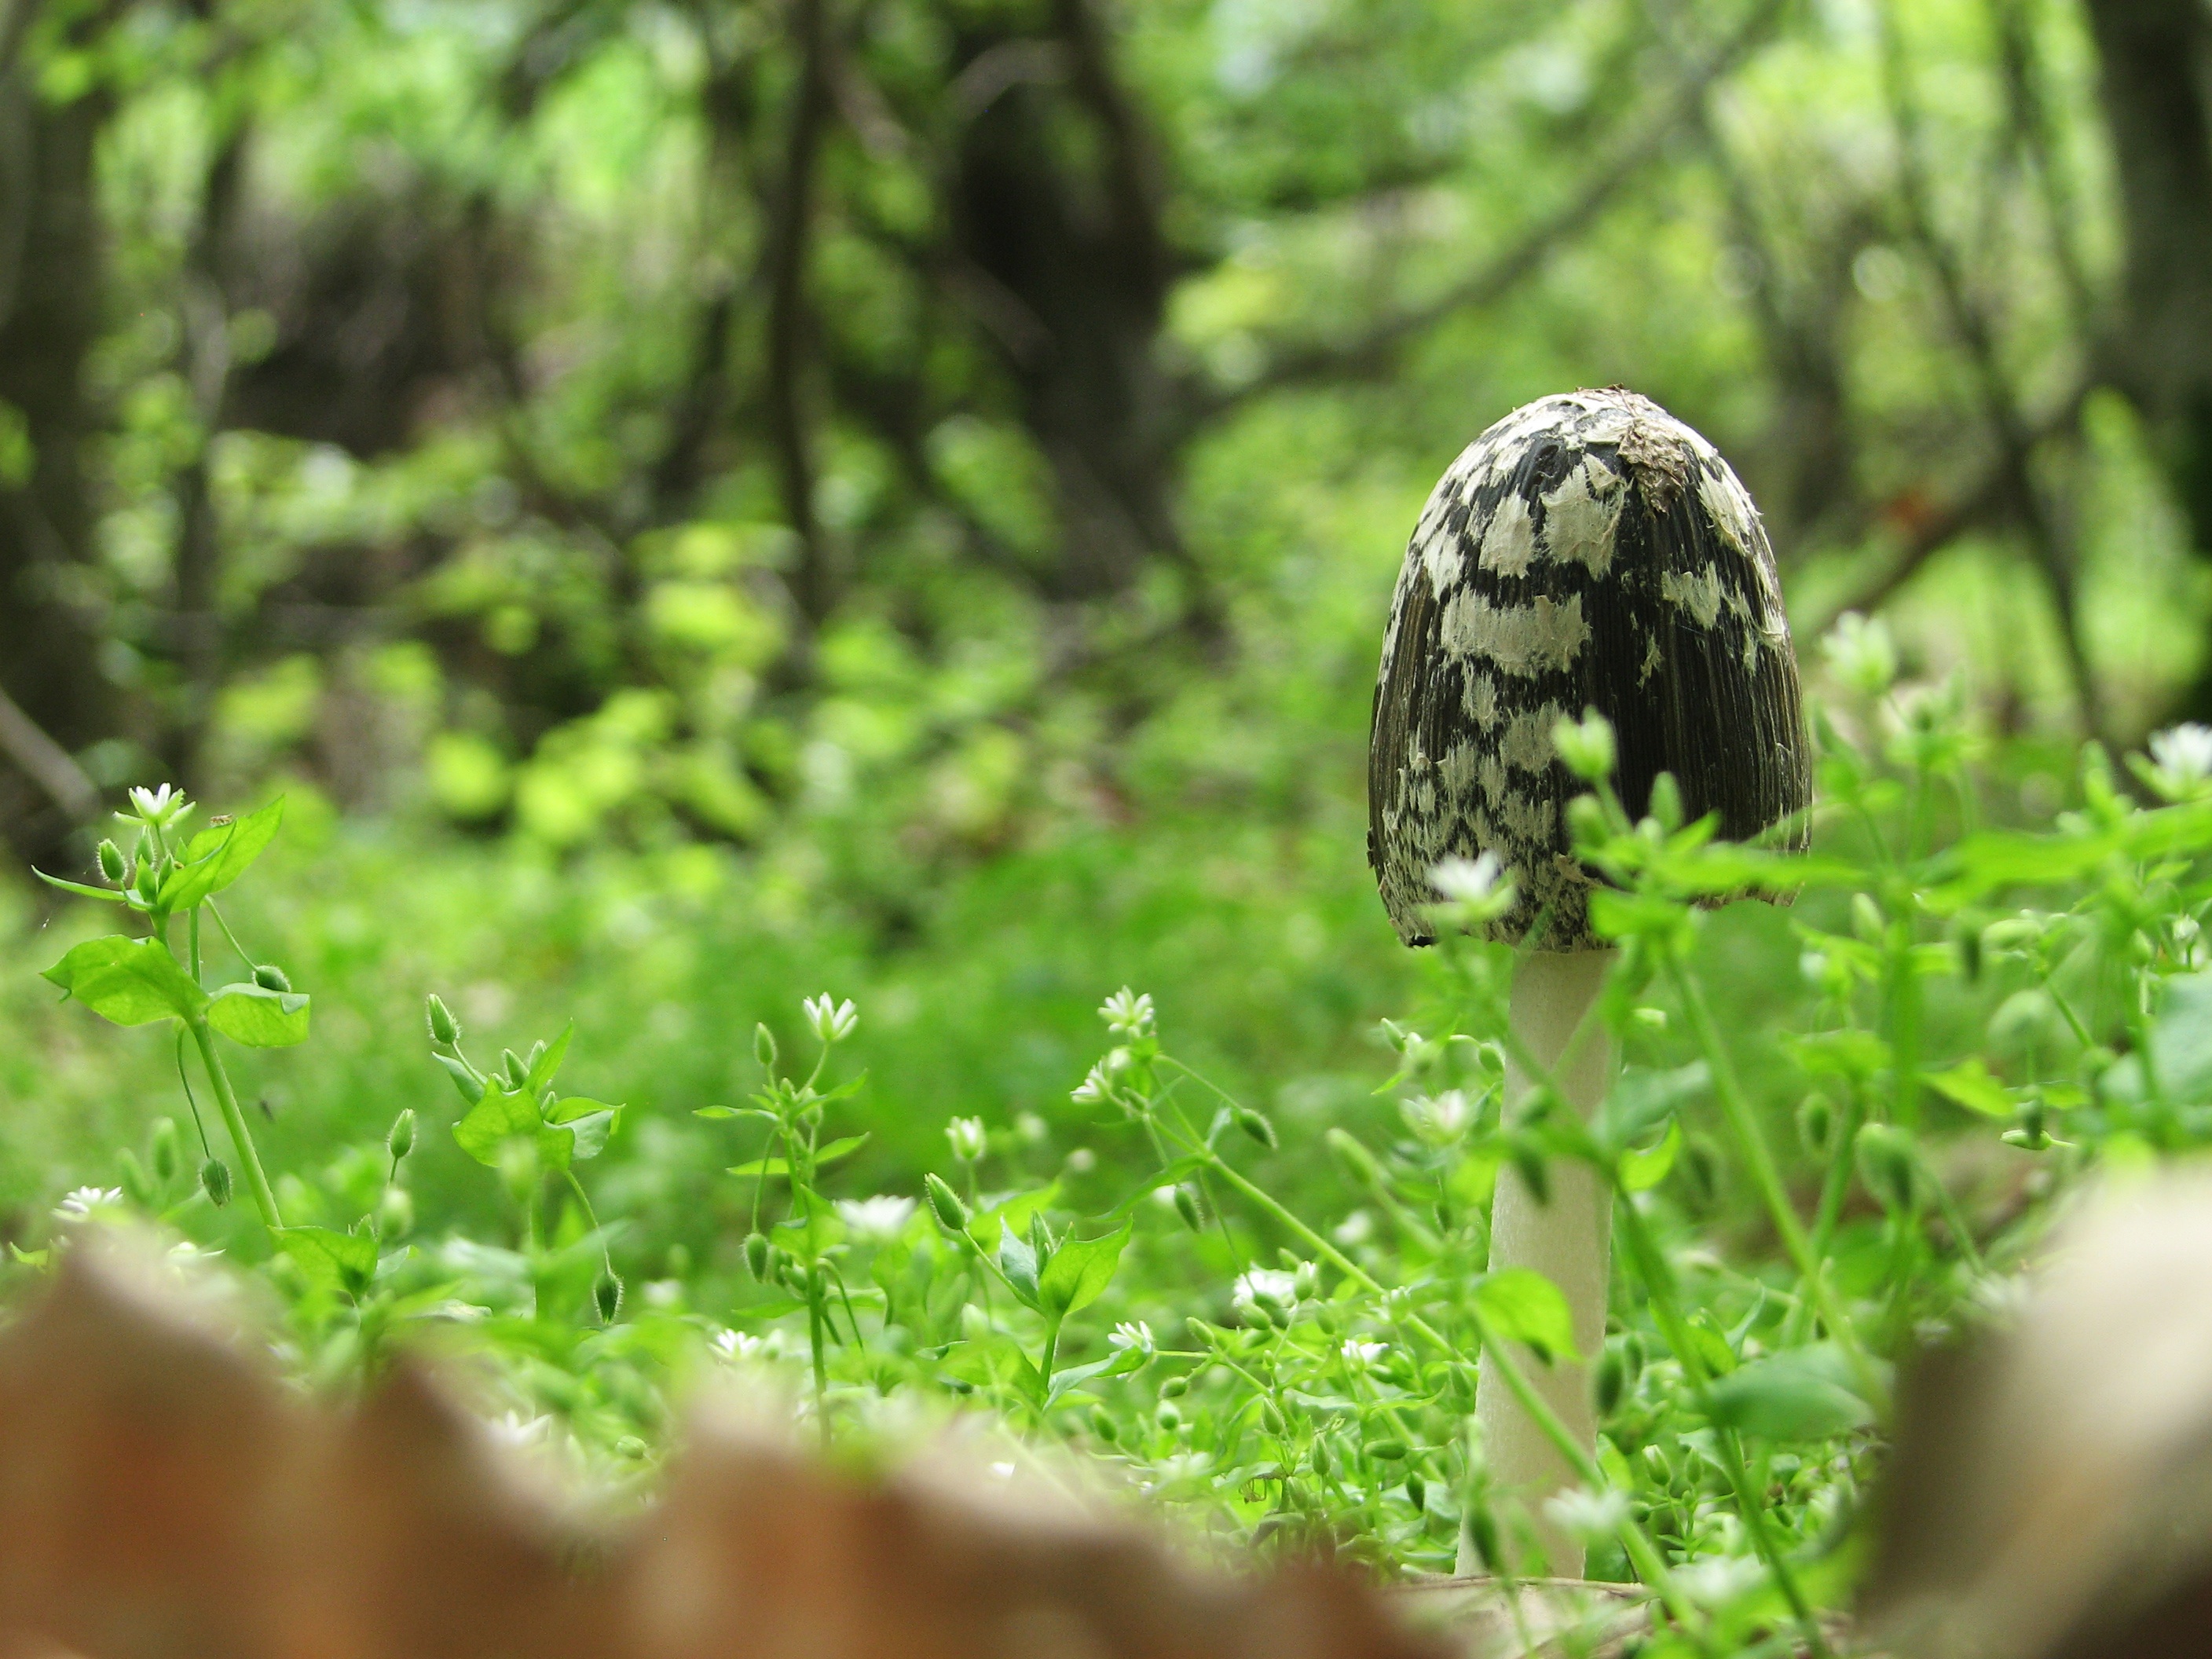
tree, nature, forest, grass, bird, leaf, flower, wildlife, green, insect, flora, fauna, macro photography